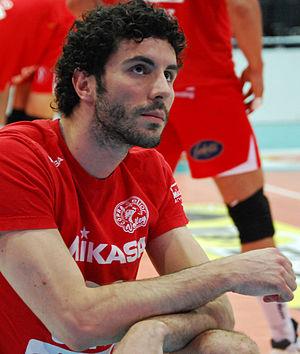
Gabriele Maruotti est un joueur italien de volley-ball. Il mesure 1,96 m et joue réceptionneur-attaquant. Il totalise 62 sélections en équipe d'Italie.